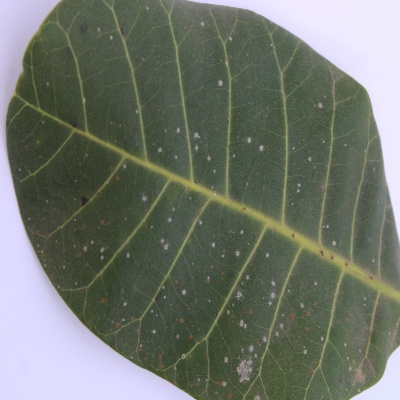
Crop: Cashew
Condition: red rust